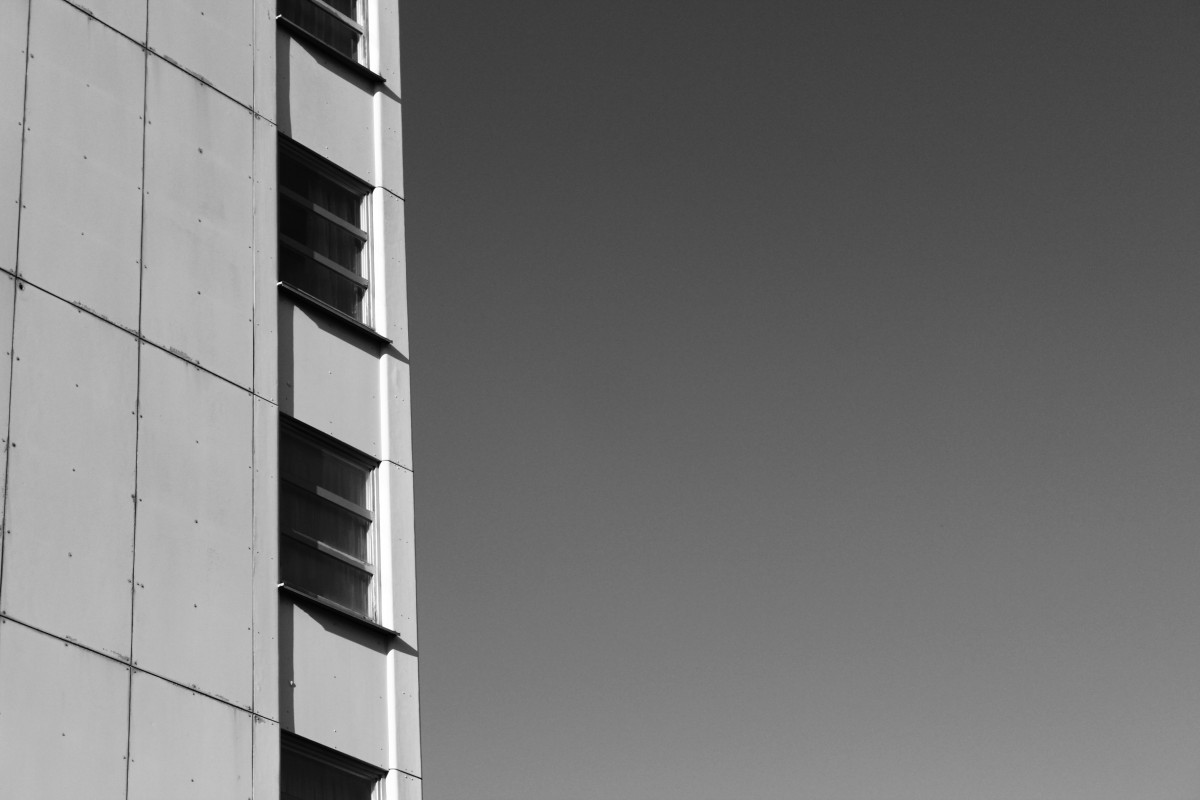
Tags: architecture, skyscraper, wall, line, facade, tower block, design, shape